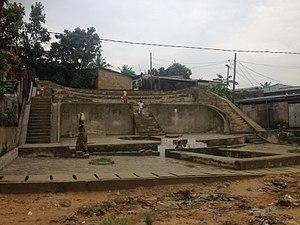
Philip Aguirre y Otegui, né en 1961 en Belgique, est un artiste qui vit et travaille à Anvers.